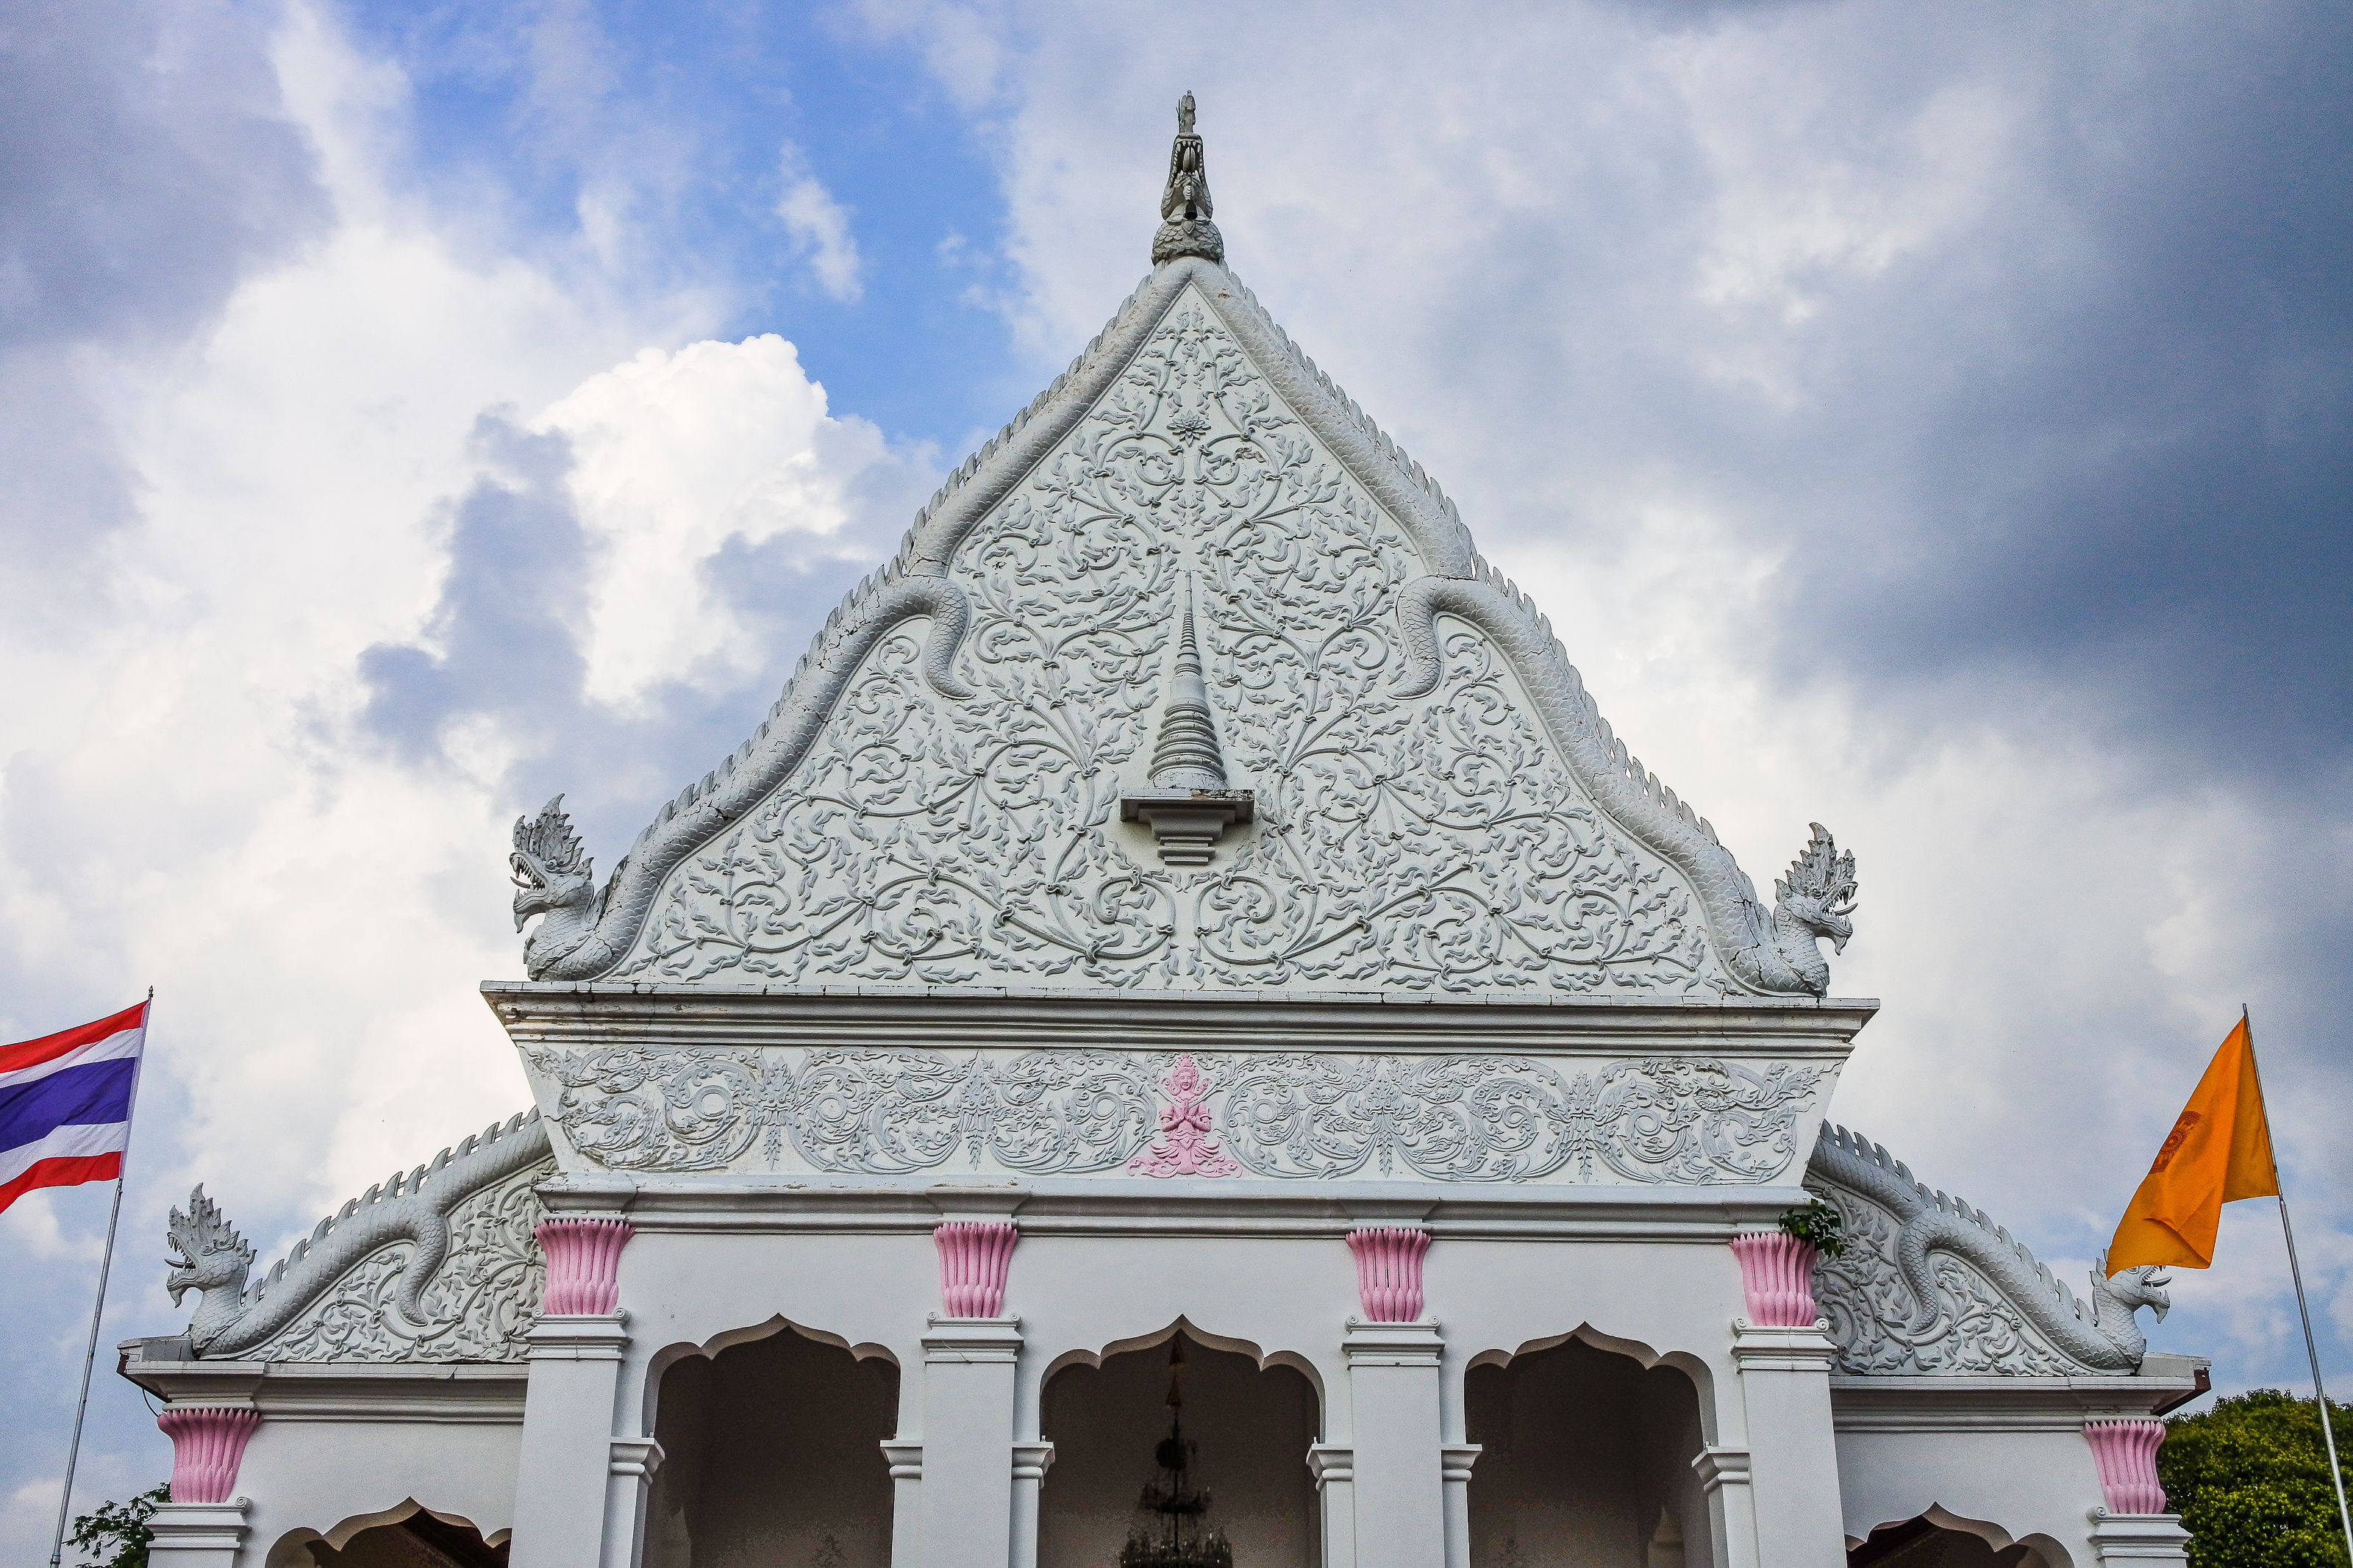
blue sky, religious, city, ubon ratchathani, tourism, india, building, cloud, beautiful, white, buddha, thailand, cloudy sky, landmark, ruin, architecture, sky, famous, historic, old, asia, asian, heritage, buddhism, ancient, structure, religion, stone, hinduism, pagoda, traditional, culture, temple, travel, royal, worship, indian, place of worship, wat, hindu temple, facade, shrine, historic site, classical architecture, steeple, world, tourist attraction, spire